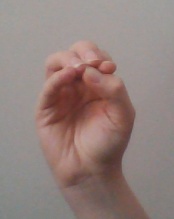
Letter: ha